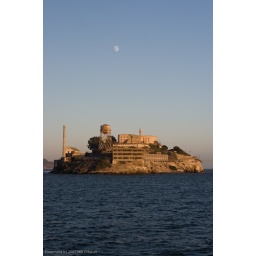
Full moon (daytime), rising over Alcatraz with deep blue water in the foreground.